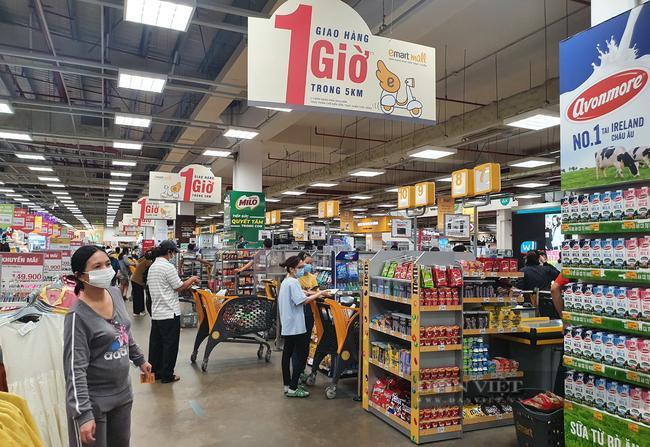
ở trong siêu thị có nhiều người đang tham gia mua sắm